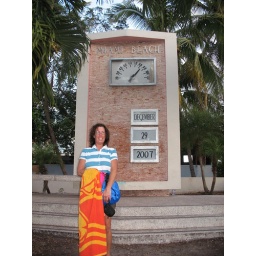
The clock tower in Miami Beach